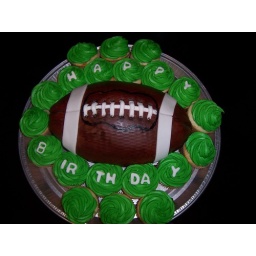
Foot ball cake, made with choc. fondant and hand painted. Cooked the actual cake in a casserole dish.